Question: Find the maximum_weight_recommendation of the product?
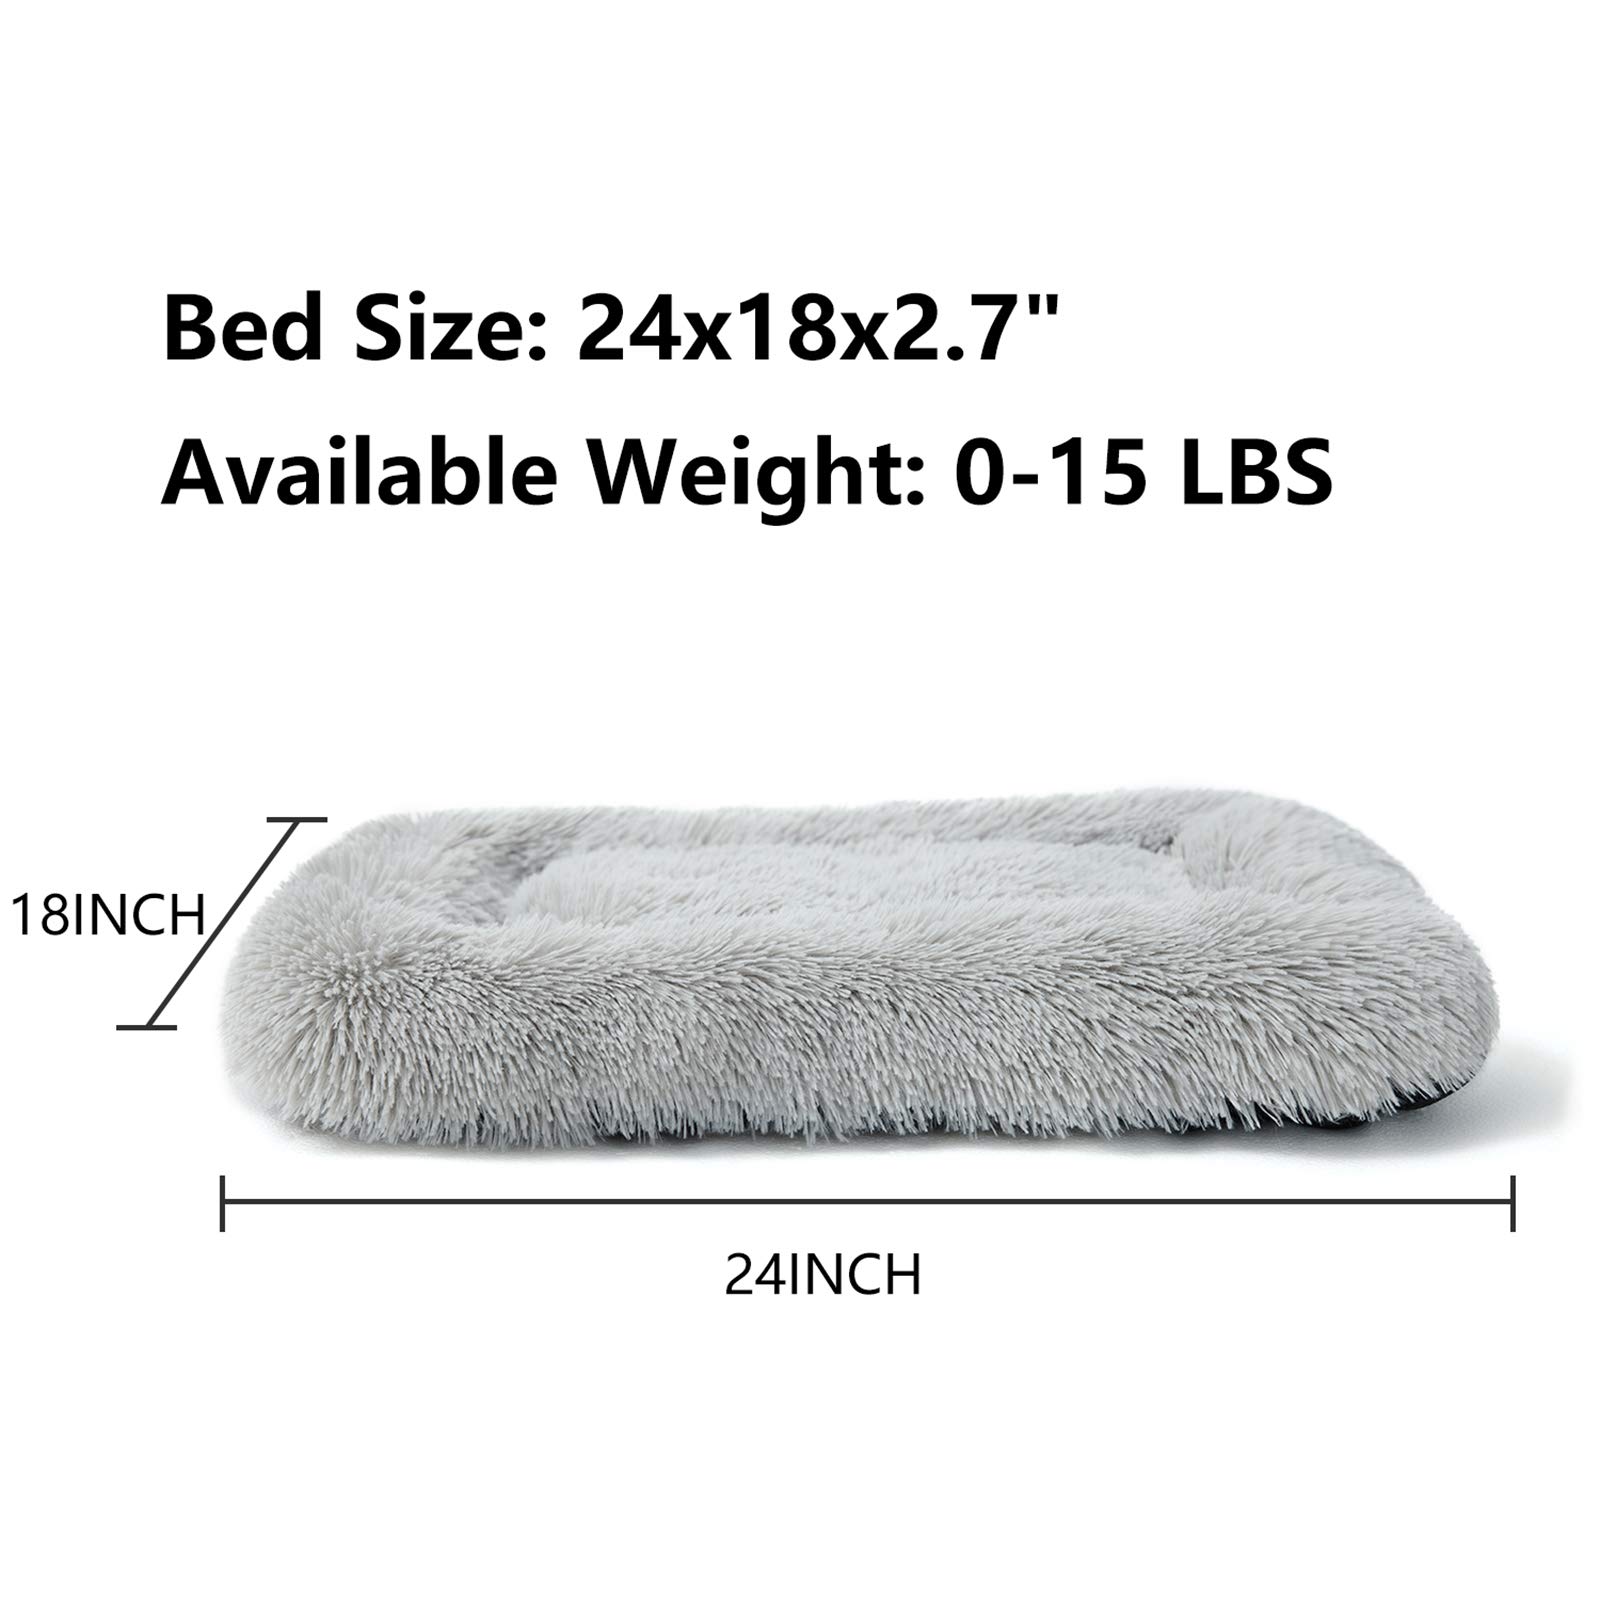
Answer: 0 pound to 15 pound